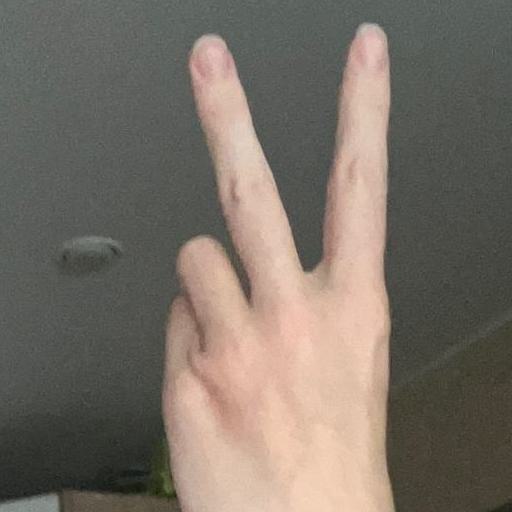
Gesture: peace_inverted